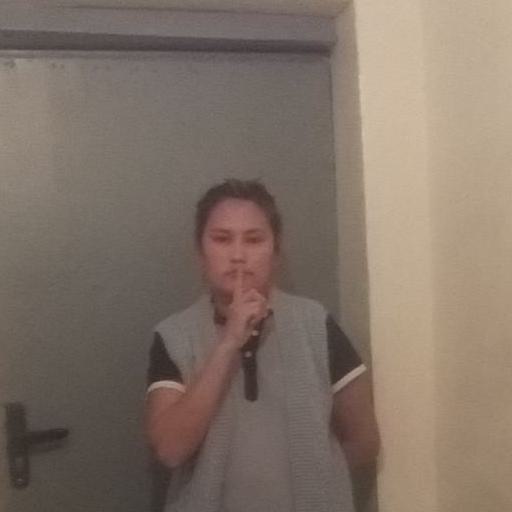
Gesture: mute